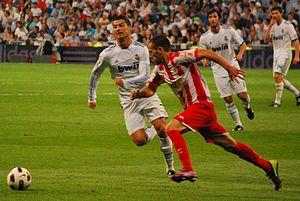
Cristiano Ronaldo et Antonio Luna Rodríguez lors d'un match entre le Real Madrid et l'UD Almería.